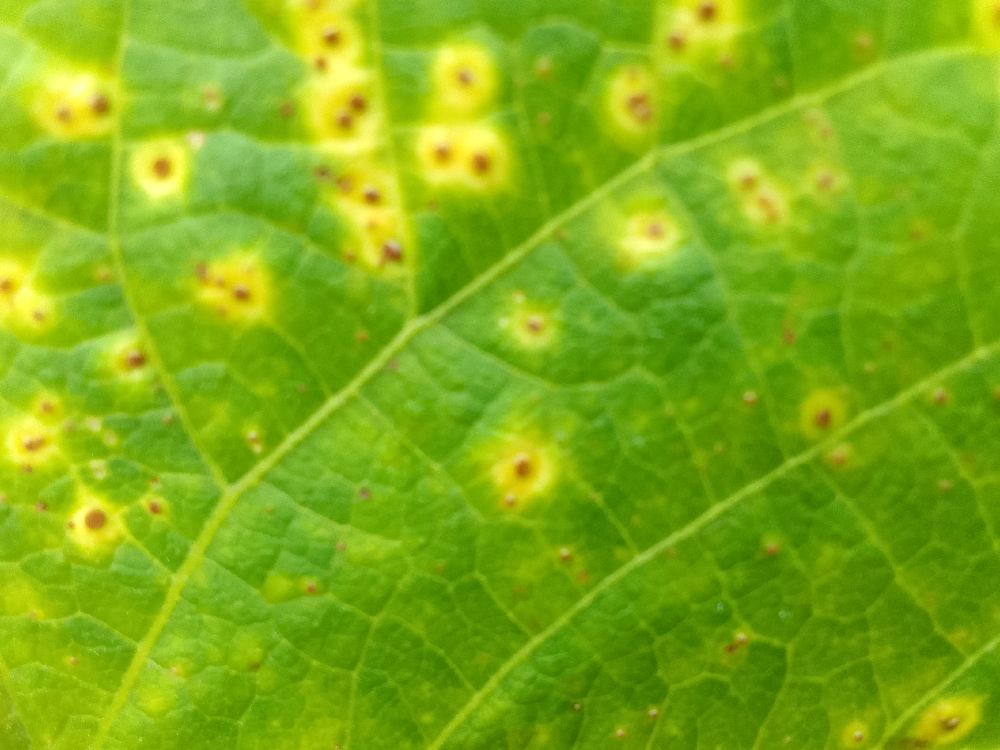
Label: rust